Italian Open (tennis)

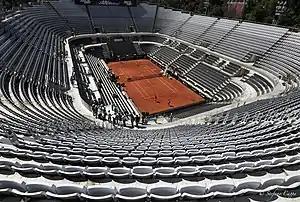
Stadio Centrale, opened in 2010, is the main court of the tournament.

The Italian Open ( also known as the Rome Masters, and currently branded as the Internazionali BNL d'Italia for sponsorship reasons) is an annual professional tennis tournament held in Rome, Italy. It is played on clay courts at the Foro Italico, and is held during the second week of May. The tournament is part of the ATP 1000 events on the ATP Tour and part of the WTA 1000 events on the WTA Tour. The two events were combined in 2011.